Electric light

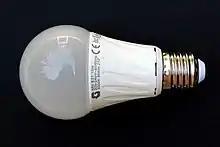
LED lamp with E27 Edison screw base

Fluorescent lamps consist of a glass tube that contains mercury vapour or argon under low pressure. Electricity flowing through the tube causes the gases to give off ultraviolet energy. The inside of the tubes are coated with phosphors that give off visible light when struck by ultraviolet photons. They have much higher efficiency than incandescent lamps. For the same amount of light generated, they typically use around one-quarter to one-third the power of an incandescent. The typical luminous efficacy of fluorescent lighting systems is 50–100 lumens per watt, several times the efficacy of incandescent bulbs with comparable light output. Fluorescent lamp fixtures are more costly than incandescent lamps, because they require a ballast to regulate the current through the lamp, but the lower energy cost typically offsets the higher initial cost. Compact fluorescent lamps are available in the same popular sizes as incandescent lamps and are used as an energy-saving alternative in homes. Because they contain mercury, many fluorescent lamps are classified as hazardous waste. The United States Environmental Protection Agency recommends that fluorescent lamps be segregated from general waste for recycling or safe disposal, and some jurisdictions require recycling of them.